A. C. Roper

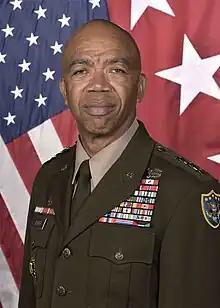
Official portrait, 2023

A. C. Roper Jr. is a retired United States Army lieutenant general and retired police officer who last served as the deputy commander of United States Northern Command and vice commander of the American element of the North American Aerospace Defense Command from 2021 to 2024. Before that, he served as the deputy commanding general of the United States Army Reserve Command (USARC) and prior to that, as deputy chief of the United States Army Reserve.